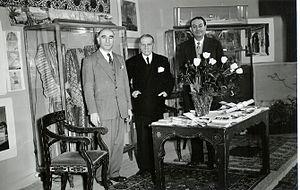
Joseph Soustiel (à gauche), avec l'ambassadeur Louis Hermite, 1953
Joseph Soustiel est un antiquaire en arts musulman, Orient et Extrême-Orient. Il est le petit-fils de Moïse Soustiel, fondateur de la Maison Soustiel en 1883. Elle fut reprise à partir de 1983 par son fils Jean Soustiel et est aujourd'hui représentée par sa petite-fille Laure Soustiel Monnier, installée à Aix-en-Provence de 2004 à 2016, puis à Versailles.